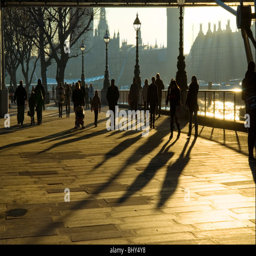
walking along the south bank in golden light on a sunny winter afternoon with the houses of parliament on the north